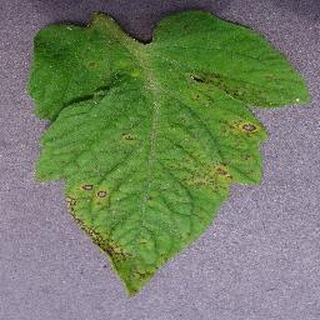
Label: tomato_septoria_leaf_spot